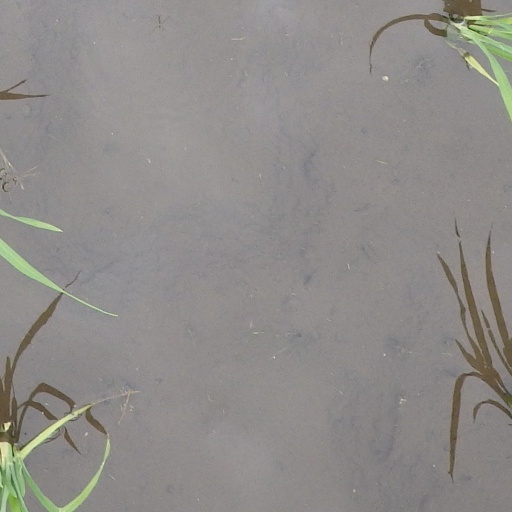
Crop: rice